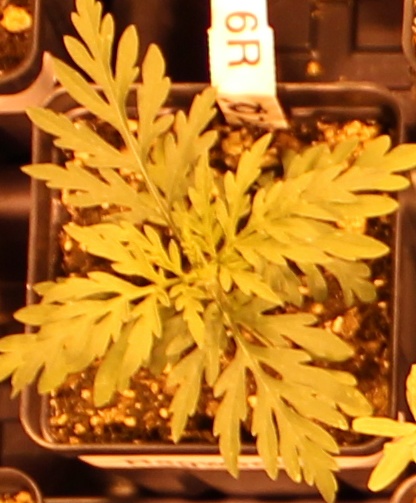
Label: Ragweed